Joko Widodo

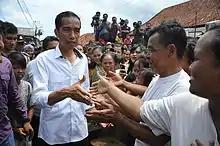
Jokowi on a neighborhood visit in Jakarta

In healthcare, Jokowi introduced a universal health care program, the 'Healthy Jakarta Card' (KJS). It involved an insurance program provided through state-owned insurance company PT Askes Indonesia ("Persero") and a plan to regulate health charges for treatment for over 20,000 services and procedures. The program was criticised for confusion over details of the implementation and long queues, though Jokowi defended it and counselled patience. In education, Jokowi launched the 'Smart Jakarta Card' (KJP) on 1 December 2012 to help needy students. It gives an allowance that can be withdrawn from ATMs for buying school needs such as books and uniforms.